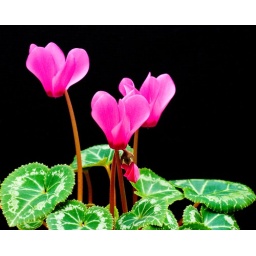
flower in my office in front of my black chair :-)